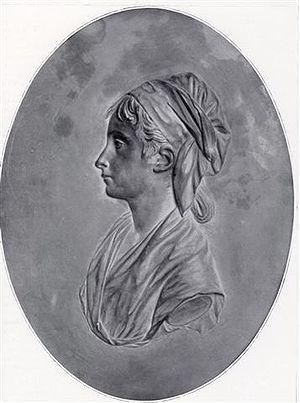
Cécile-Aimée Renault est une jeune femme royaliste guillotinée sous la Terreur. Accusée d'avoir voulu assassiner Robespierre, elle fut exécutée avec les membres de sa famille le 29 prairial an II.
L'affaire des chemises rouges est un événement de la Révolution française au cours duquel cinquante-quatre personnes furent jugées, condamnées à mort par le Tribunal révolutionnaire, puis exécutées revêtues des chemises rouges distinctives des assassins, mais sans que leur culpabilité ait été formellement établie.